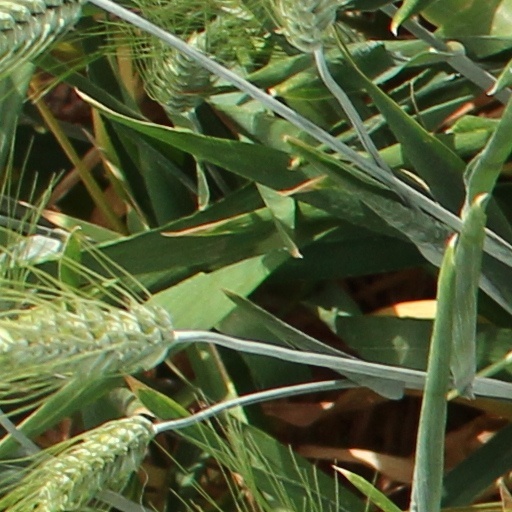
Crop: wheat